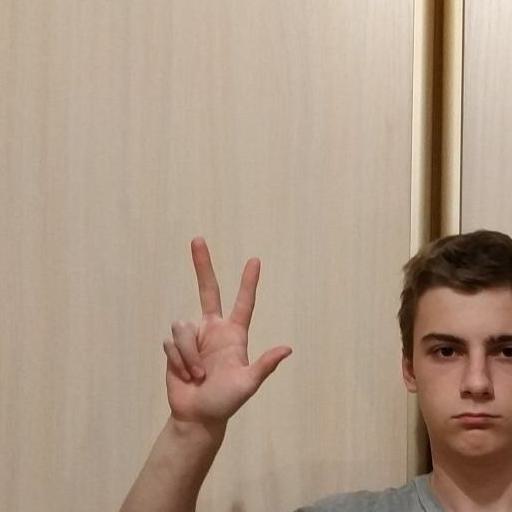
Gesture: three2